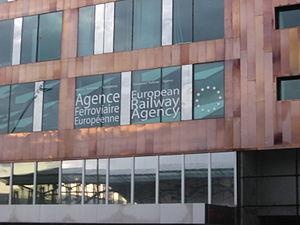
L’agence de l'Union européenne pour les chemins de fer est une agence communautaire créée le 29 avril 2004 par un règlement du Parlement européen et du Conseil. Elle a une double mission dans les domaines de la sécurité et de l’interopérabilité ferroviaire.